Morgan Motor Company

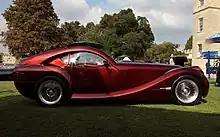
Morgan SP1

The Aero was followed by the Aeromax, a limited edition of 100 units produced between 2008 and early 2010. The Aeromax was a coupé variation of the Aero 8. Customers have included Richard Hammond, Rowan Atkinson and Paul O'Grady.